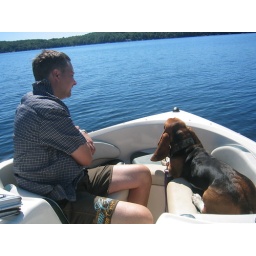
2 boys in a boat